Rhapsody on a Theme of Paganini

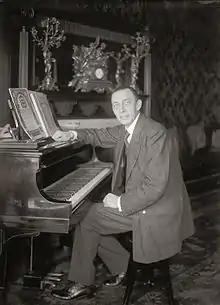
Rachmaninoff ca. 1933

The Rhapsody on a Theme of Paganini, Op. 43, ("Rapsodiya na temu Paganini") is a concertante work written by Sergei Rachmaninoff for piano and orchestra, closely resembling a piano concerto, all in a single movement. Rachmaninoff wrote the work at his summer home, the Villa Senar in Switzerland, according to the score, from 3 July to 18 August 1934. Rachmaninoff himself, a noted performer of his own works, played the piano part at the piece's premiere on 7 November 1934, at the Lyric Opera House in Baltimore, Maryland, with the Philadelphia Orchestra conducted by Leopold Stokowski.